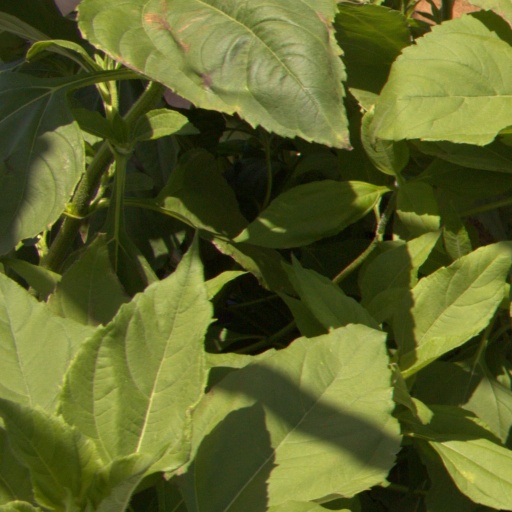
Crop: Jerusalem artichoke